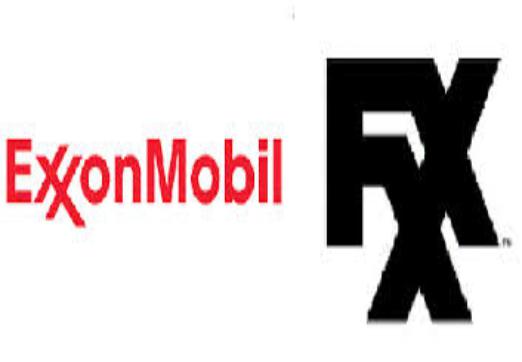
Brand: ExxonMobil
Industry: Transportation